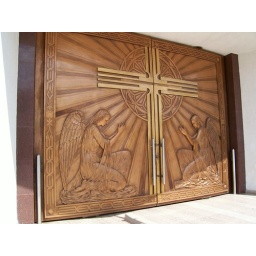
Carved wooden doors at Infant Jesus Church in Bangalore